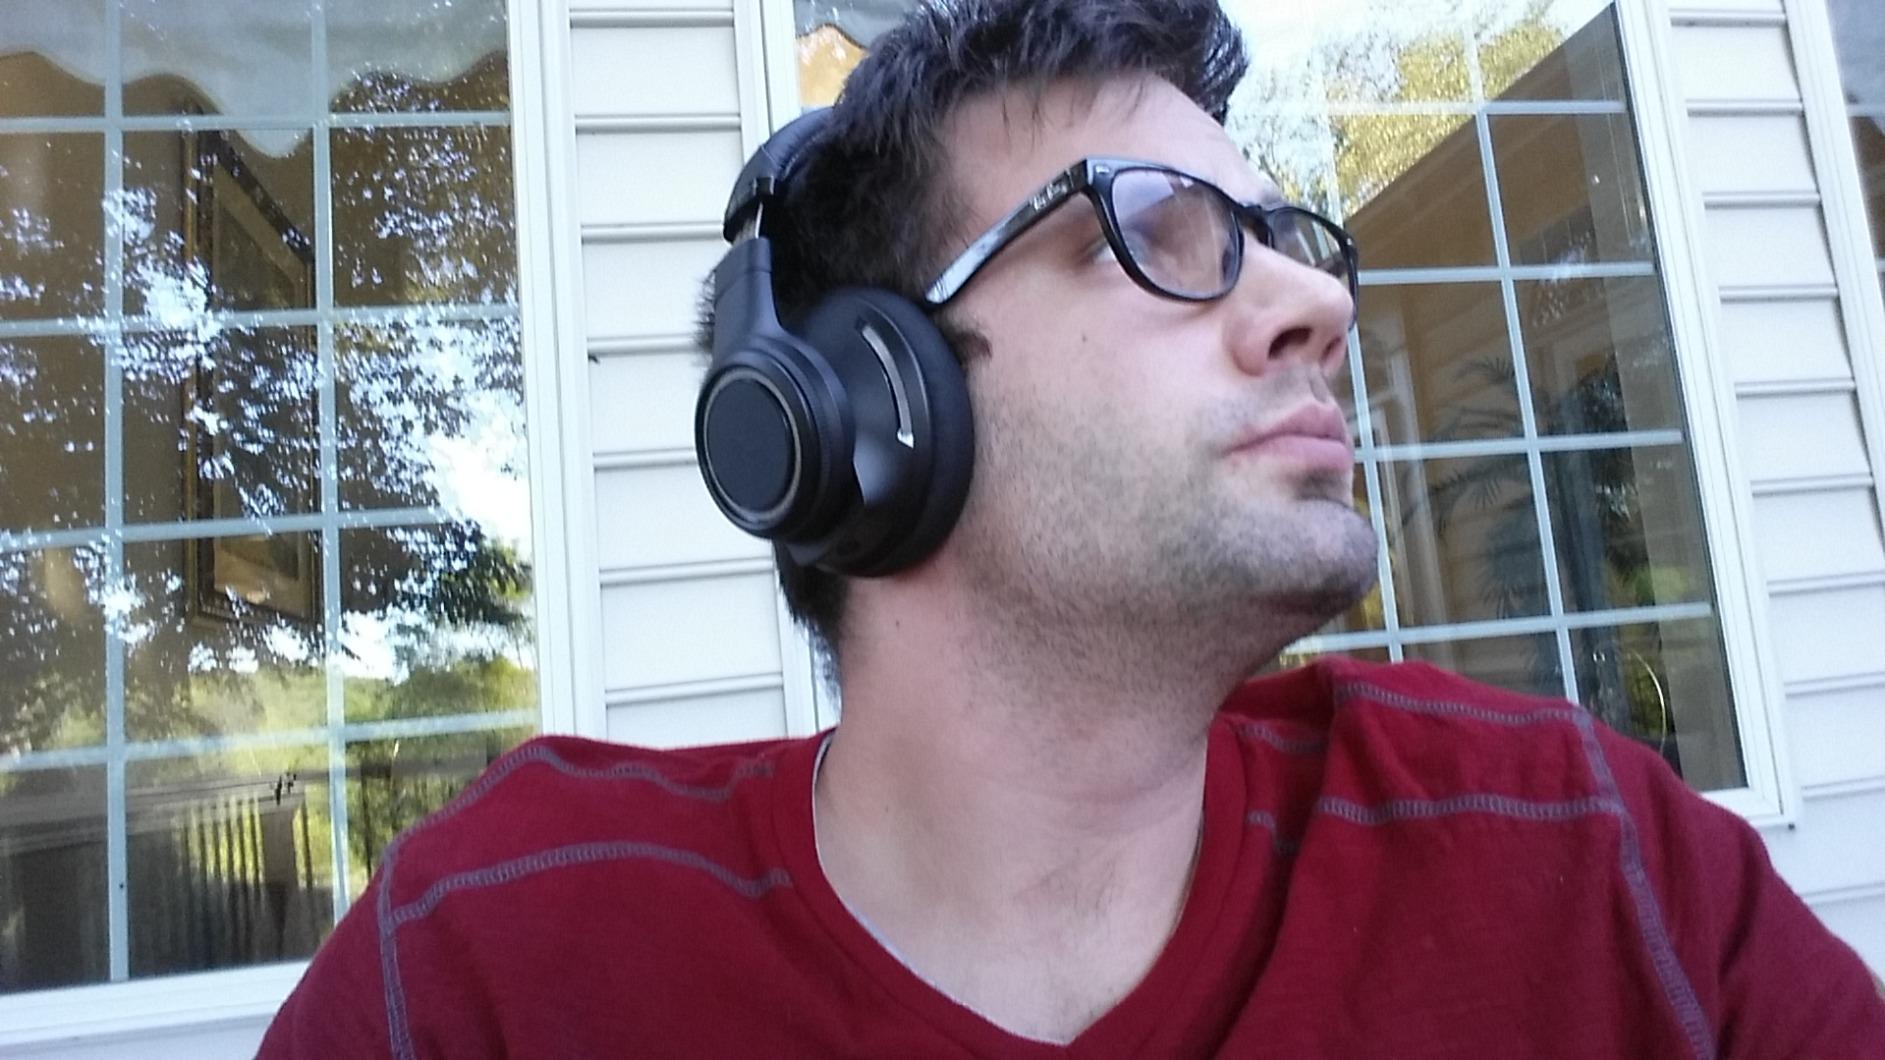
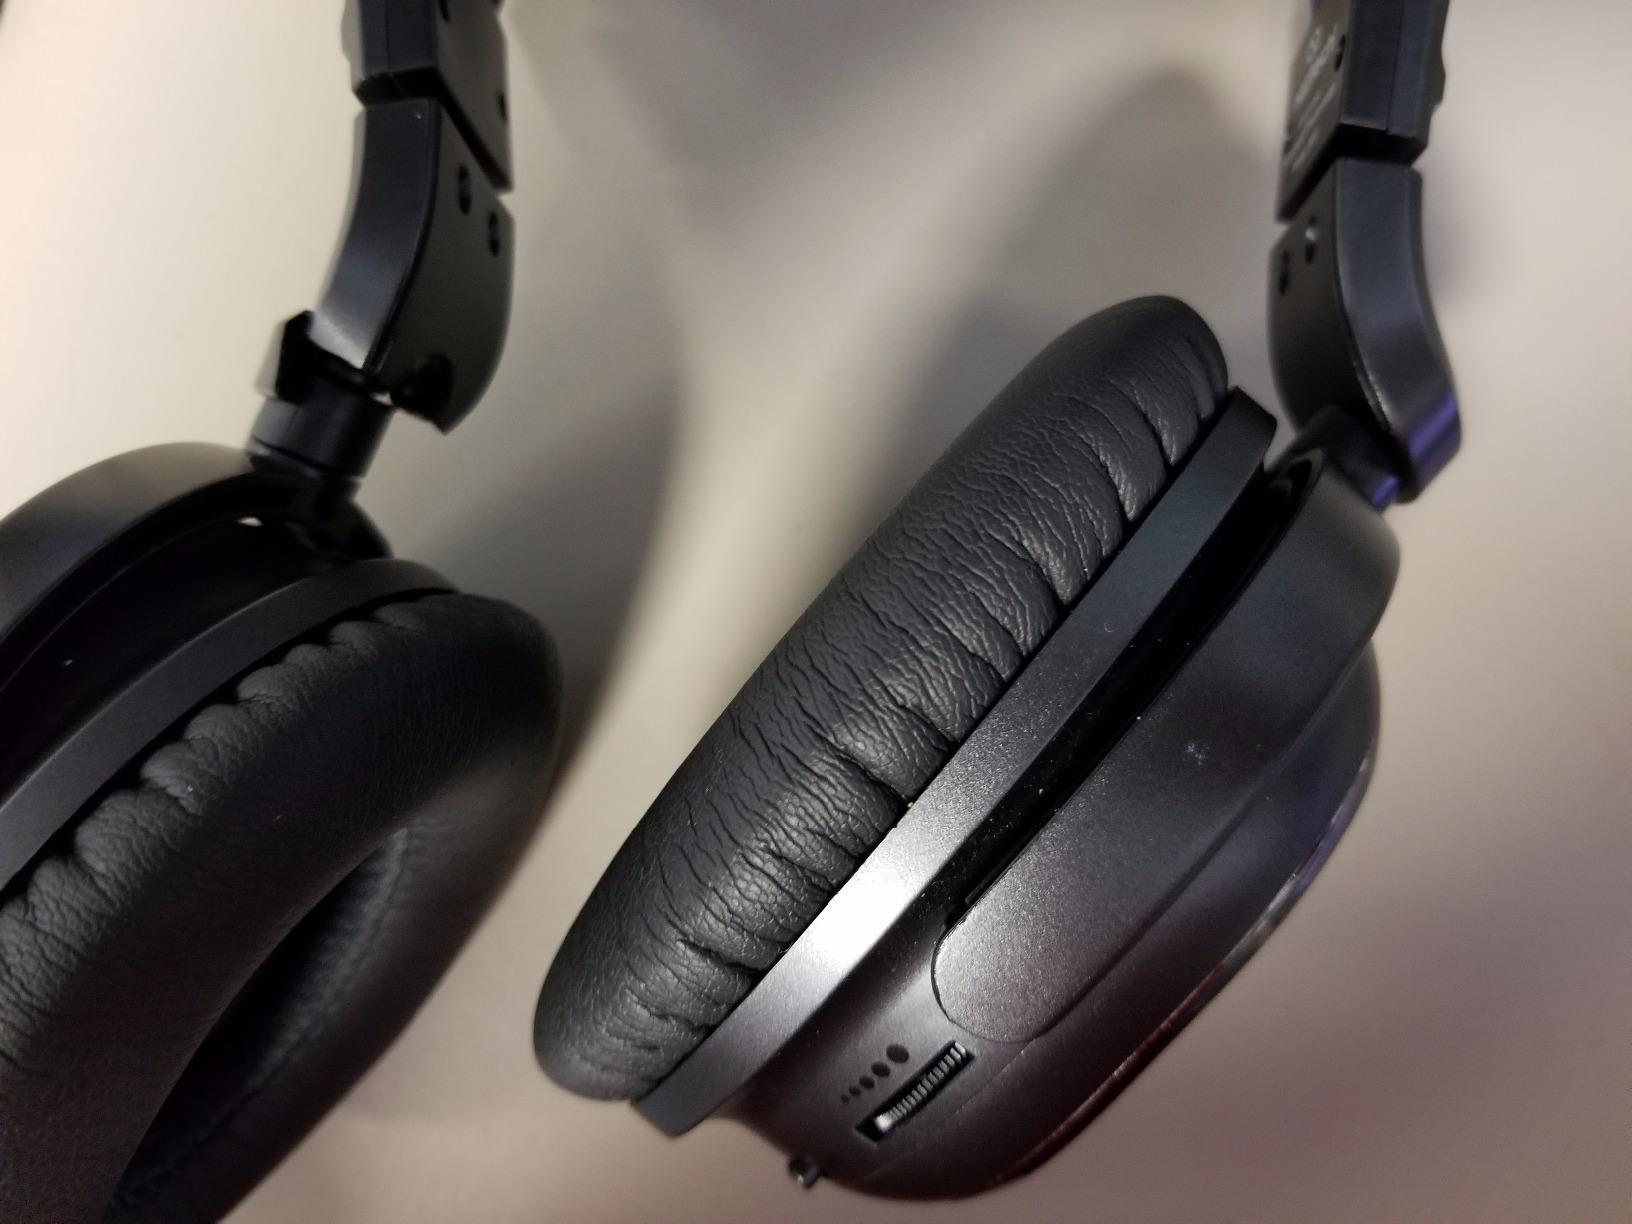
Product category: headphones
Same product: no